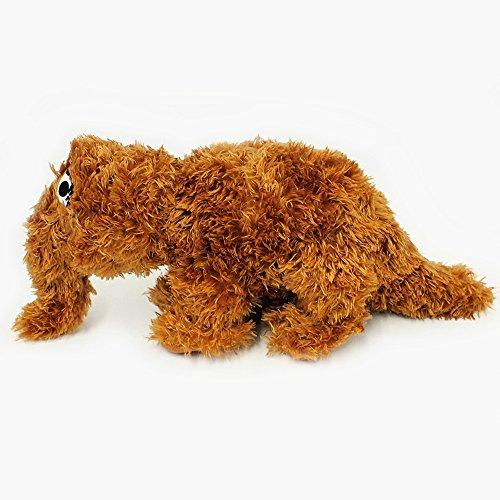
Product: GUND Sesame Street Snuffleupagus Plush, 16 inches
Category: Toys & Games | Stuffed Animals & Plush Toys | Plush Figures
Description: Snuffleupagus plush with accurate details sure to please Sesame Street fans.
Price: $17.69
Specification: ProductDimensions:4.3x17x3.3inches|ItemWeight:5ounces|ShippingWeight:5.6ounces(Viewshippingratesandpolicies)|DomesticShipping:ItemcanbeshippedwithinU.S.|InternationalShipping:ThisitemcanbeshippedtoselectcountriesoutsideoftheU.S.LearnMore|ASIN:B0007ZCJRK|Itemmodelnumber:075888|Manufacturerrecommendedage:36months-5years